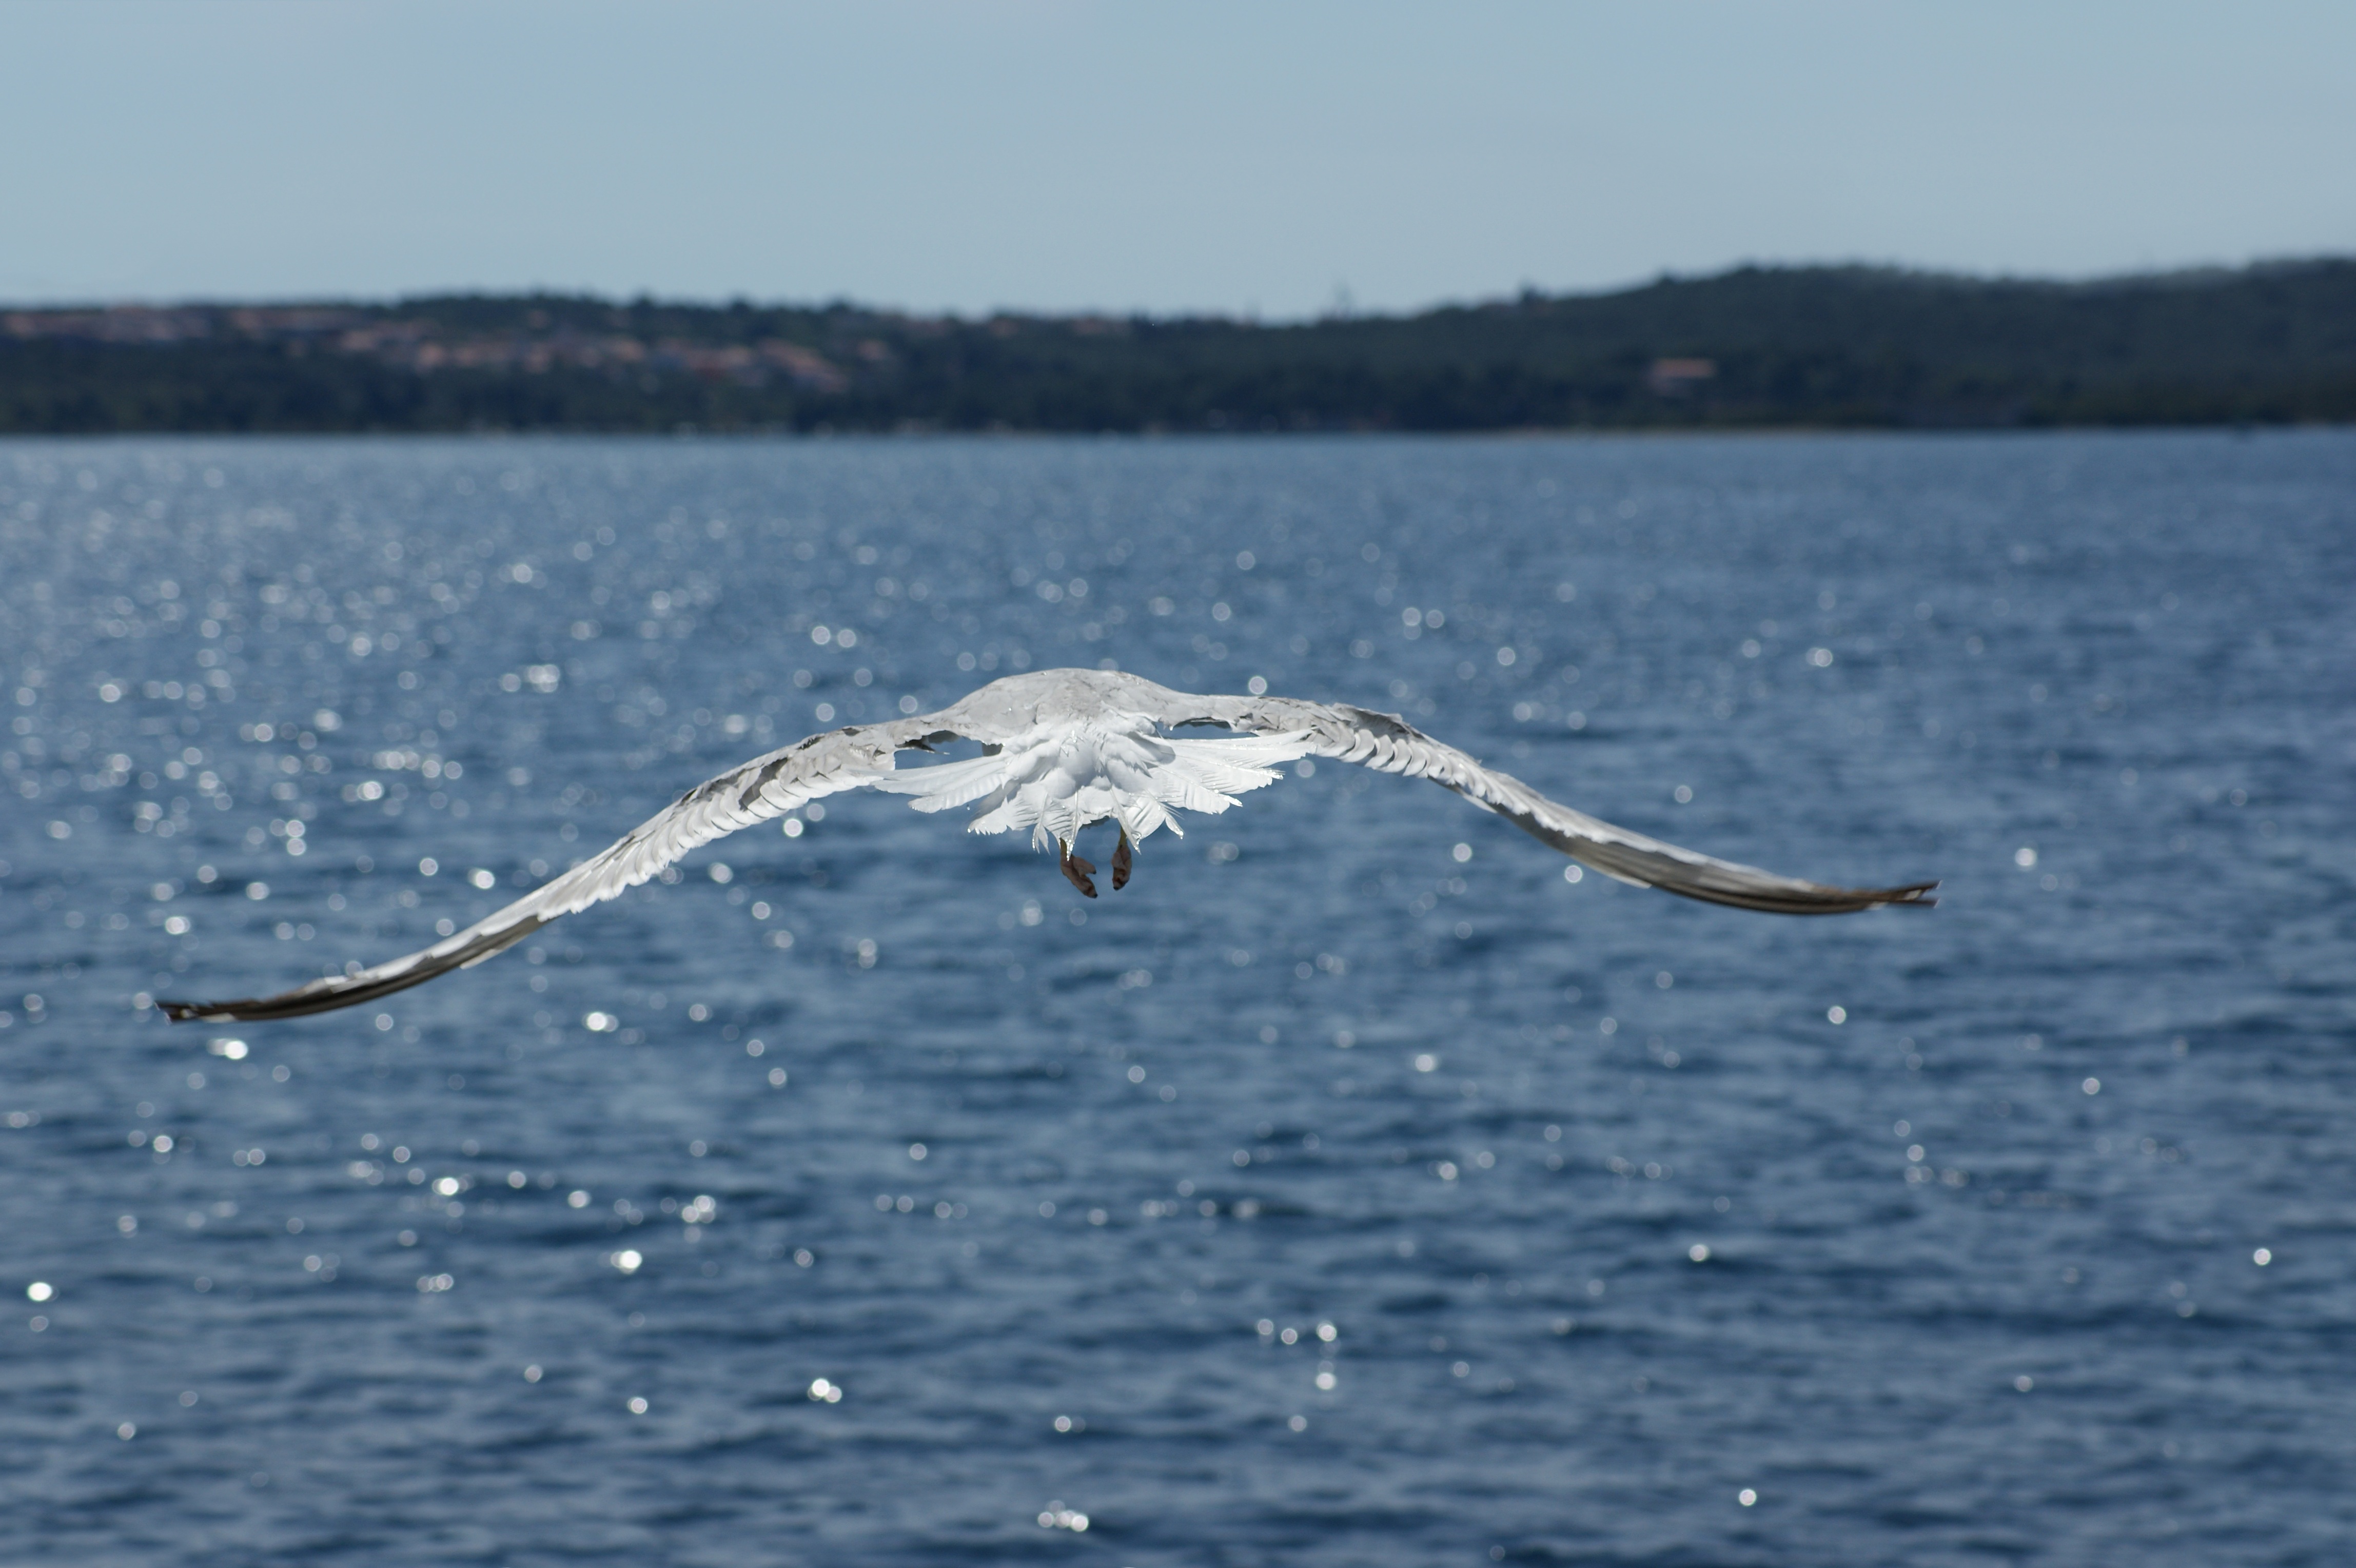
sea, water, ocean, bird, wing, pen, seagull, summer, beak, closeup, wings, vertebrate